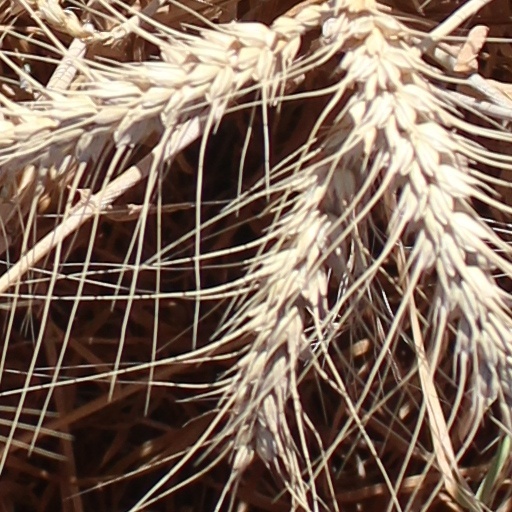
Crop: wheat